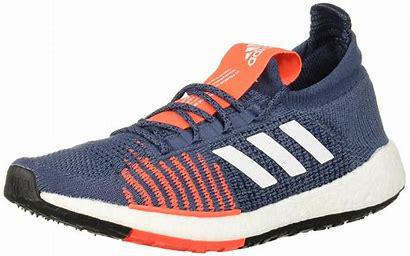
Brand: Adidas
Model: Pulseboost HD